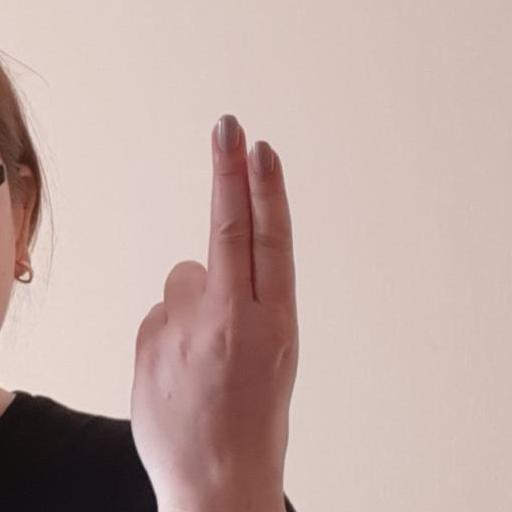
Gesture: two_up_inverted